Kinston Regional Jetport

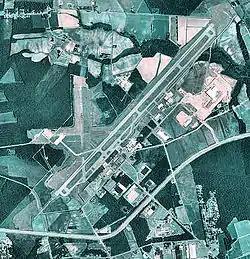
USGS 2006 orthophoto

Kinston Regional Jetport , also known as Stallings Field, is a public airport located three miles (5 km) northwest of the central business district of Kinston, a city in Lenoir County, North Carolina. The airport has a single runway that is one of the longest in the southeastern United States. It is mostly used for general aviation.